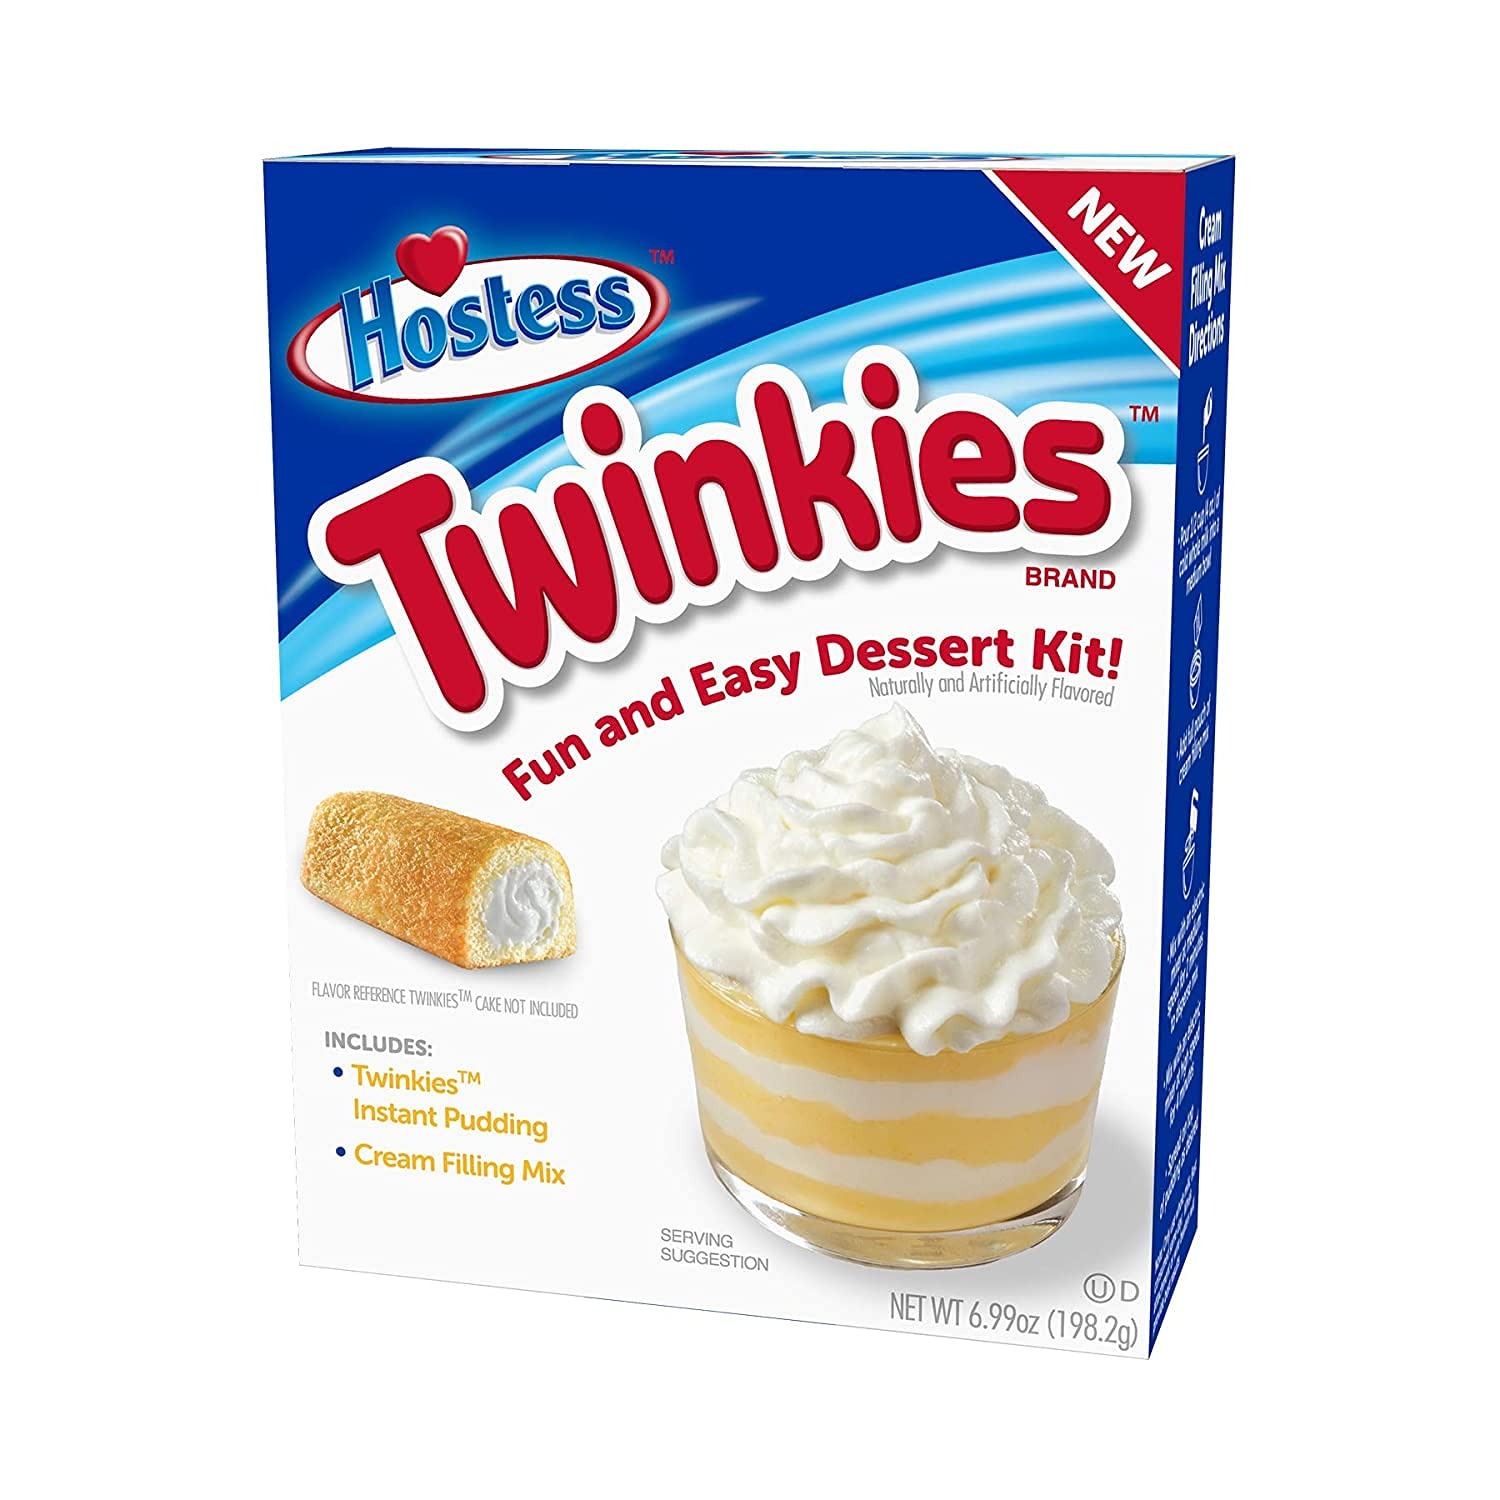
Item Name: Hostess Twinkies Pudding Dessert Kit – Iconic Cream-Filled Treat Reinvented – Fun, Easy to Make, 6.99 Oz
Bullet Point 1: NEW TWIST ON A FAMILIAR FAVORITE: The Hostess Twinkies Dessert Kit takes the iconic treat and reinvents it! The parfait style indulgence captures the taste of the golden sponge cake with cream filling of the classic Twinkies dessert, but in a fun new way.
Bullet Point 2: JUST ADD MILK: Each dessert kit includes Twinkies Instant Pudding and Cream Filling Mix. Just mix in whole milk and complete the recipe with whipped topping. This kit is made with Kosher dairy.
Bullet Point 3: NO-BAKE DESSERT: There’s no need to turn on the oven to make this no-bake Hostess Twinkies Dessert Kit. Follow the easy step-by-step instructions printed on the box and you will be dipping your spoon into a satisfying dessert in no time!
Bullet Point 4: CUSTOM CREATIONS: In addition to the fun and easy layered dessert, whip up unique dessert creations in minutes! From waffles to no-bake pie, the options for delicious custom desserts are endless!
Bullet Point 5: FUN IN THE KITCHEN: Get kids involved in dessert-making fun! This easy no-bake dessert is a great opportunity for family time in the kitchen that will put a huge smile on everyone’s faces. The kit makes 6, ½ cup servings.
Value: 6.99
Unit: Ounce

Price: 7.57